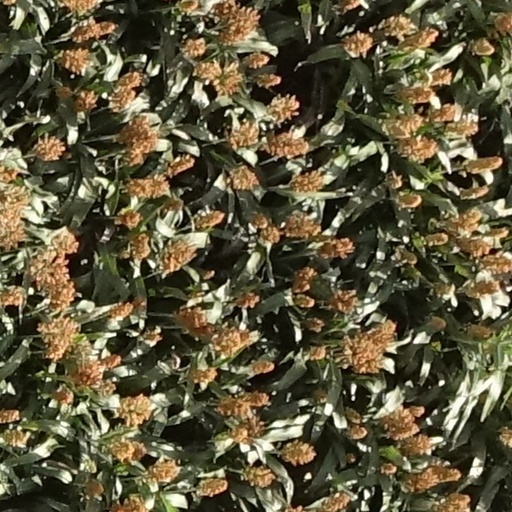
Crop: sorghum